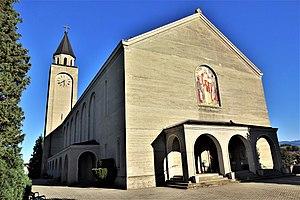
Wünnewil est une localité suisse du canton de Fribourg, située dans le district de la Singine.